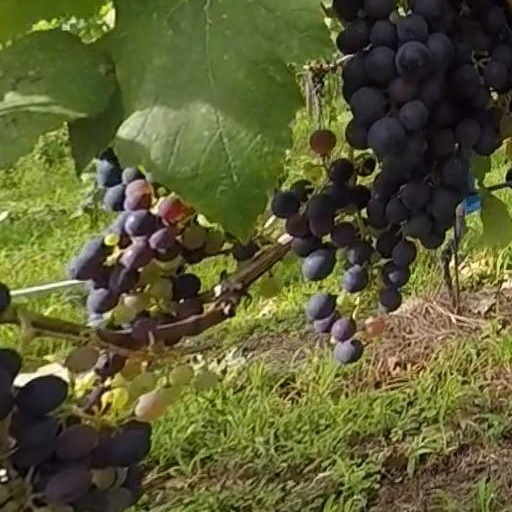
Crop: grape